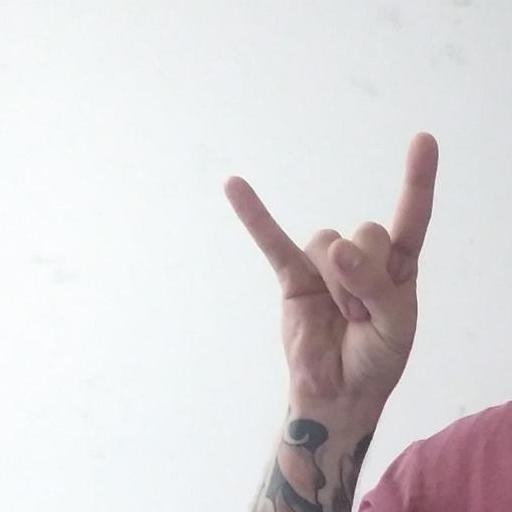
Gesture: rock